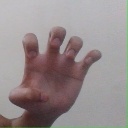
अक्षर: झ